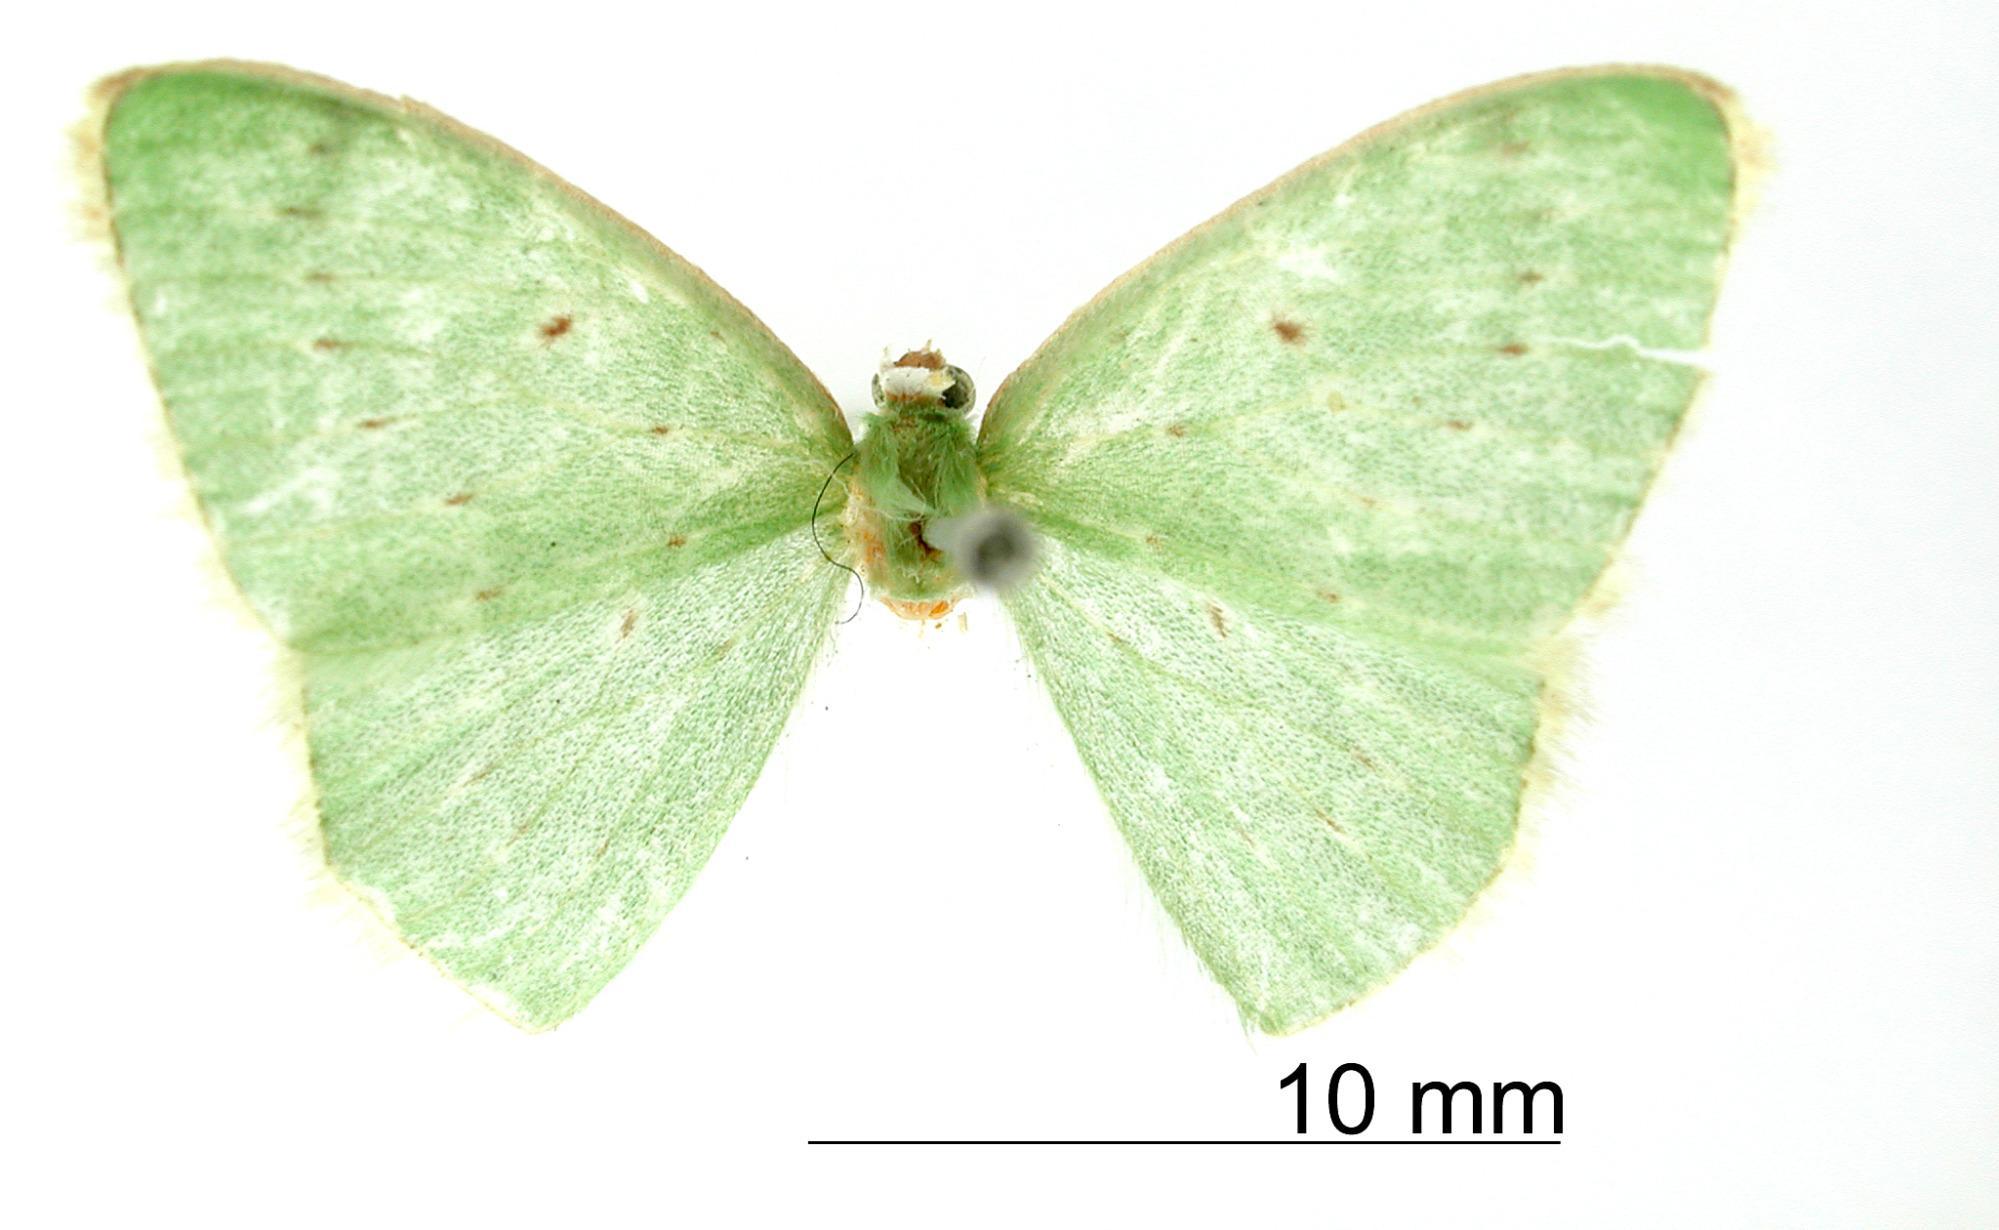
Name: Geometra calida
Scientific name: Geometra calida Dognin, 1898
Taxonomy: Animalia, Arthropoda, Insecta, Lepidoptera, Geometridae, Geometrinae
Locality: Environs de Loja, Loja, Ecuador
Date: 1891